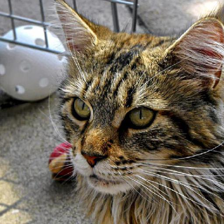
Label: animals